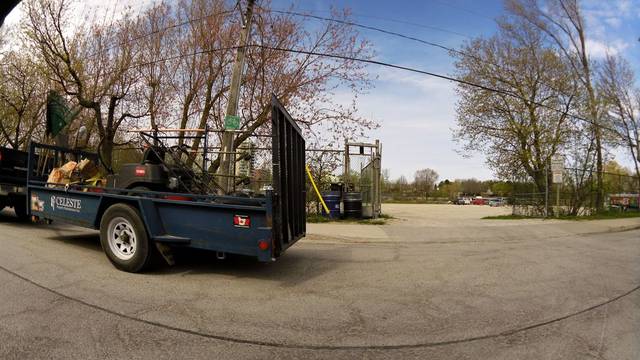
Region: Canada
Coordinates: 43.549, -79.586